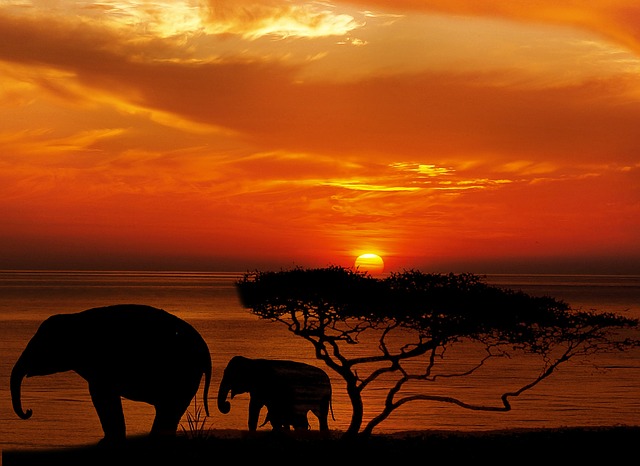
Label: elephant